George and Temperance Adams House

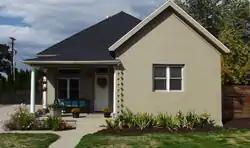

The George and Temperance Adams House is a historic house located in Orem, Utah, United States.